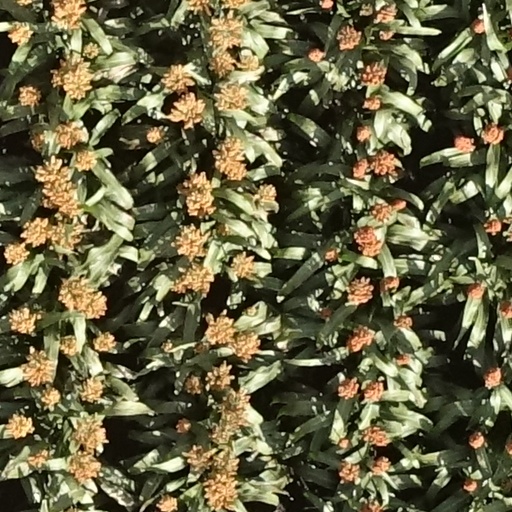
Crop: sorghum